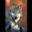
Label: wolf